Ernest Crosbie Trench

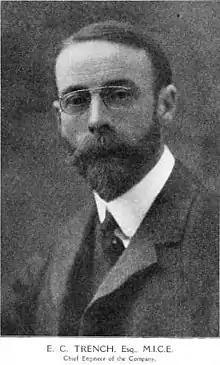

Ernest Frederic Crosbie Trench CBE, TD (6 August 1869 – 15 September 1960) was a British civil engineer.